Tipper Gore

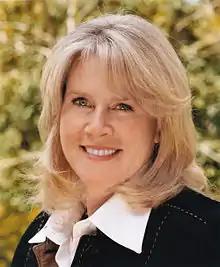
Gore in 2009

Mary Elizabeth "Tipper" Gore (née Aitcheson; born August 19, 1948) is an American social issues advocate. She was the second lady of the United States from 1993 to 2001 through her marriage to the 45th vice president, Al Gore in 1970, from whom she separated in 2010.